Pence Springs Hotel Historic District

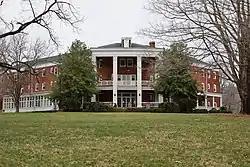
The former main hotel building in 2022

The Pence Springs Hotel Historic District is a national historic district located at Pence Springs, Summers County, West Virginia. It encompasses seven contributing buildings and two contributing structures. They are the Pence Springs Hotel Building (1916-1918), Pavilion / Casino (1919), Hotel Manager's Residence / Warden's Residence (c. 1919), Hotel Garage (1925), Golf Caddy House (1919), Pence Springs Bottling Works (c. 1915), and Pence Springhouse (c. 1901).